Keluarga Malaysia

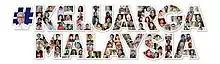

Keluarga Malaysia (English: 'Malaysian family') was an idea introduced by Ismail Sabri Yaakob on 22 August 2021 in his inaugural speech as prime minister. It was officially launched on 23 October 2021 in Kuching, Sarawak. This idea encouraged Malaysians to put aside their differences and work together to rebuild the nation in order to combat the COVID-19 pandemic and achieve the Shared Prosperity Vision 2030.